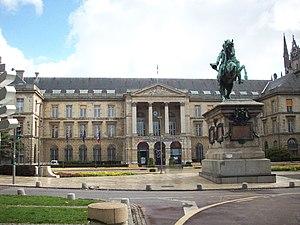
Hôtel de ville de Rouen.
Cet article recense les monuments historiques de Rouen, en France.